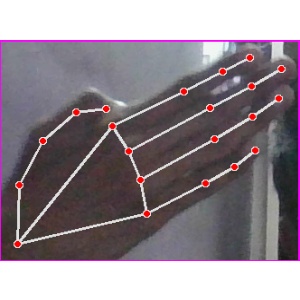
अक्षर: घ